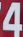
Number: 4